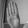
ASL letter: B